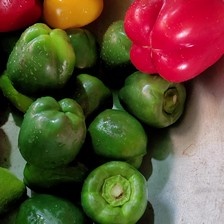
Label: capsicum